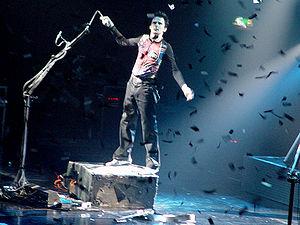
"Le festival Musilac est un festival de musique organisé en Savoie à Aix-les-Bains sur l'esplanade du lac du Bourget et dont la première édition a eu lieu en 2000 sous le nom ""Musikolac"". Depuis 2018, une seconde édition est organisée en avril à Chamonix-Mont-Blanc.
Muse est un groupe de rock britannique, originaire de Teignmouth, dans le Devon, en Angleterre. Apparu sur la scène musicale en 1994, le trio est composé de Matthew Bellamy, Christopher Wolstenholme et Dominic Howard.
Matthew James Bellamy, né le 9 juin 1978 à Cambridge, au Royaume-Uni, est le chanteur principal, auteur, compositeur, guitariste et pianiste du groupe de rock alternatif britannique Muse. Sa voix de ténor, qui couvre 3,5 octaves, et ses capacités au piano et à la guitare contribuent à faire de lui le leader du groupe. Il est également le bassiste du supergroupe The Jaded Hearts Club depuis 2018 et chanteur-compositeur sous le nom de Matt Bellamy depuis 2019.